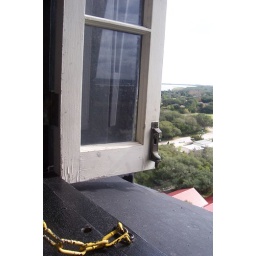
just a window in a light house